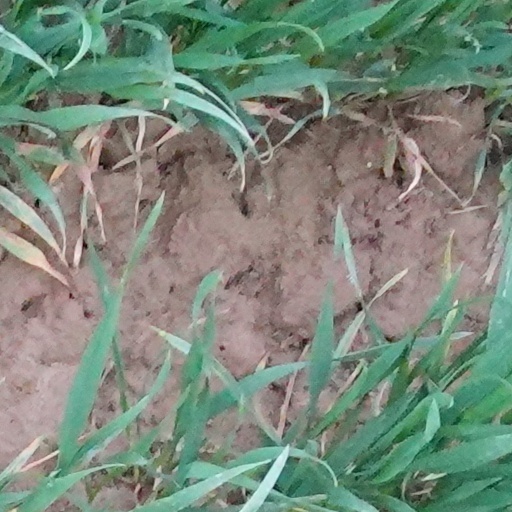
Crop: wheat